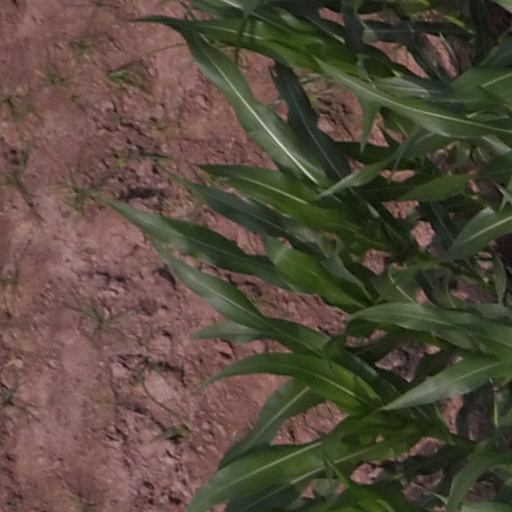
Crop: maize; corn